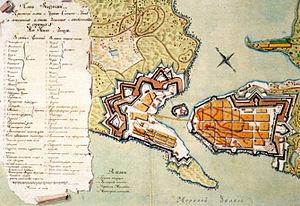
Annenkrone est une fortification sur l’île de Linnasaari a Vyborg en Russie.